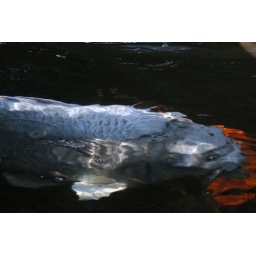
Flora and fauna in my garden today, July 8, 2009. Platinum Ogon Koi distorted by the water ripples.